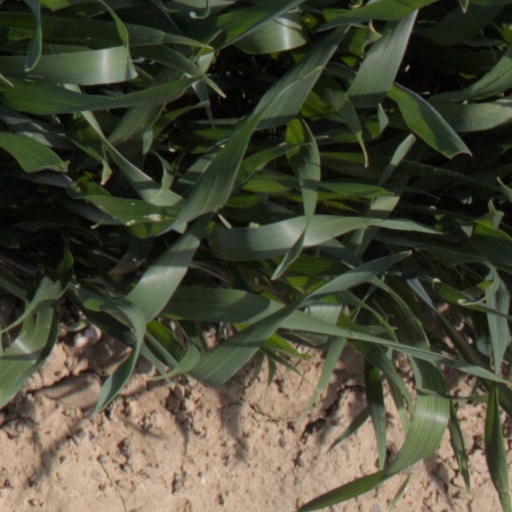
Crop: wheat